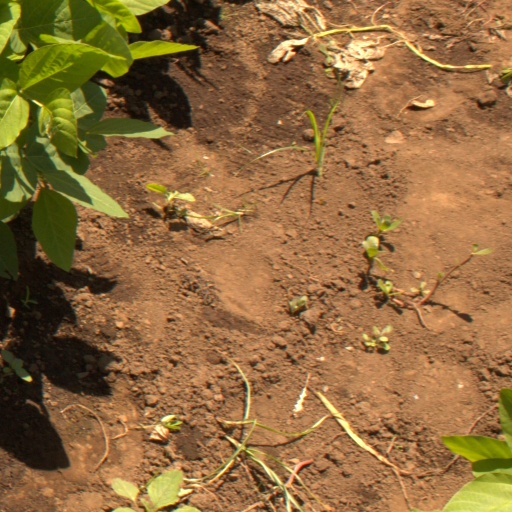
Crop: soybean